Concheros

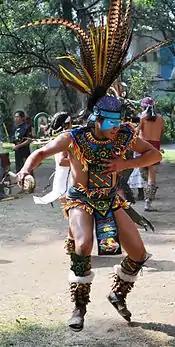
Younger dancer at Asbaje Park

When performing at a church, the traditional Concheros will acknowledge the patron saints of the site, when walk in two lines towards the outside atrium or square, fronted by the second lieutenant holding the standard. The officers take a place which becomes the center, surrounded by the other dancers. There is often an inner circle which consists of the leaders, and altar, the drummers and the older members of the group and an outer circle with younger dancers often with males and females alternating. The dance circles is divided into four sections with the lieutenants marking the cardinal directions.